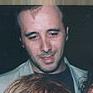
Age: 63